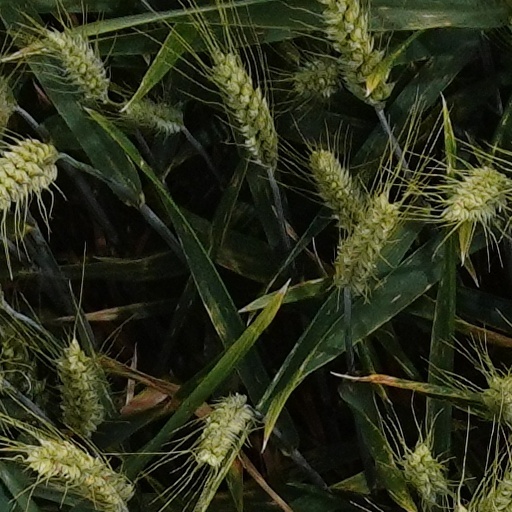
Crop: wheat